Mark Zimmerman

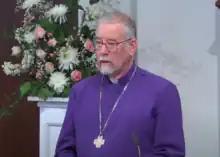
Zimmerman speaks at an Anglicans for Life service preceding the 2020 March for Life.

John Mark Zimmerman (born 1956) is an American Anglican bishop. He was the first diocesan bishop of the Anglican Diocese of the Southwest, which has jurisdiction in west Texas, New Mexico and Mexico in the Anglican Church in North America.